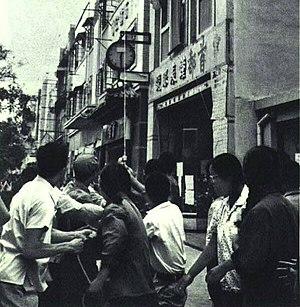
Les gardes rouges constituaient un mouvement de masse chinois constitué en grande partie d'étudiants et de lycéens, dont Mao Zedong s'est servi, de l'été 1966 à 1968, pour poursuivre le processus de la révolution culturelle. Les Gardes rouges furent ensuite critiqués et persécutés par Mao Zedong lui-même, qui exila nombre d'entre eux dans les campagnes les plus reculées et mit fin brutalement à leurs excès, soutenu en cela par l'Armée populaire de libération.